Donabate

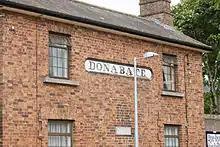
Donabate train station signage

Donabate railway station, in the centre of the town, is on the Belfast–Dublin line and is served by Northern Commuter line trains between Dublin and Dundalk. The Transport 21 infrastructure plan envisaged electrification north of Malahide and through Donabate as far as Balbriggan by 2015, though this was subsequently indefinitely deferred.